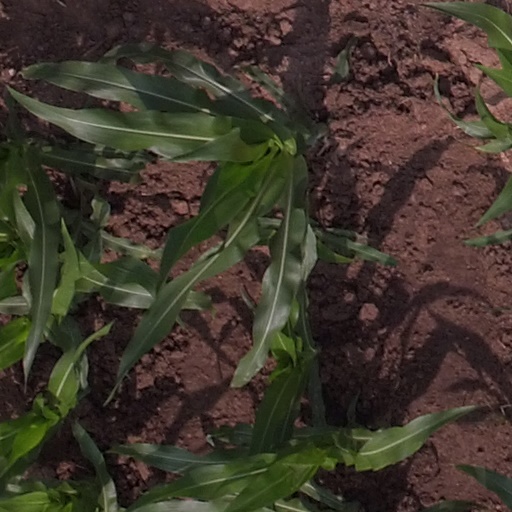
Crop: maize; corn